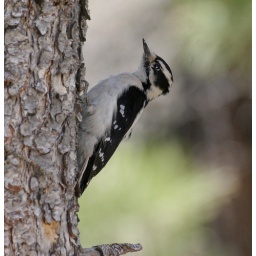
While more frequent at lower altitudes, this bird is still regular in the high mountain forests. 162_6210e; Downy Woodpecker